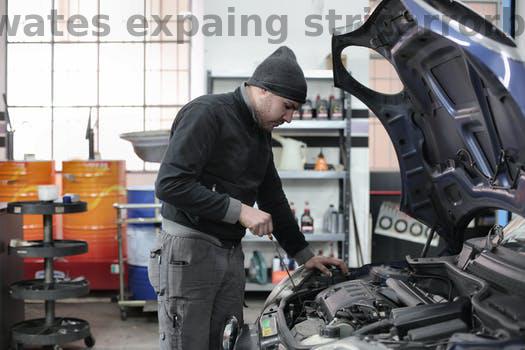
Label: Watermark